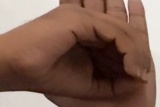
ASL sign: 0